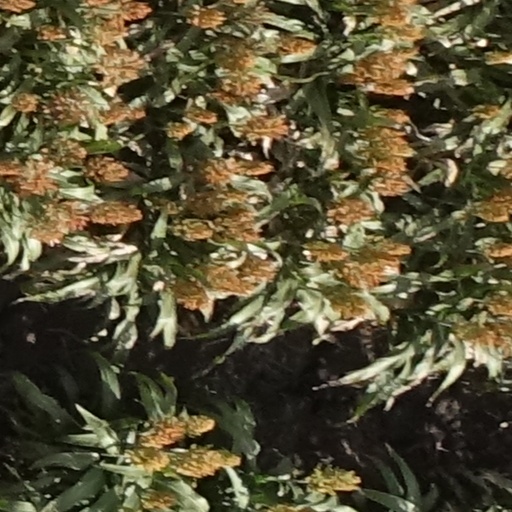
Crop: sorghum